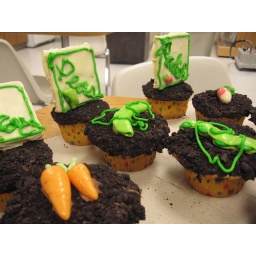
The signs are graham crackers dipped in melted white chocolate.